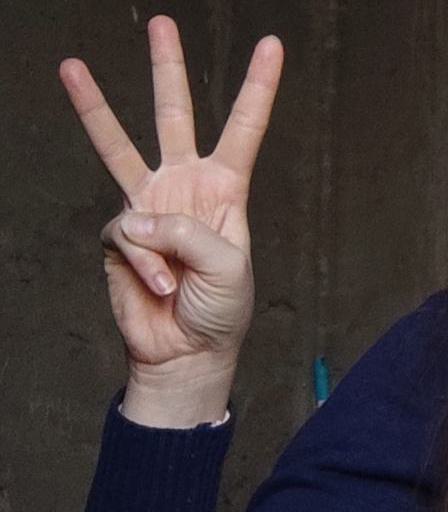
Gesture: three